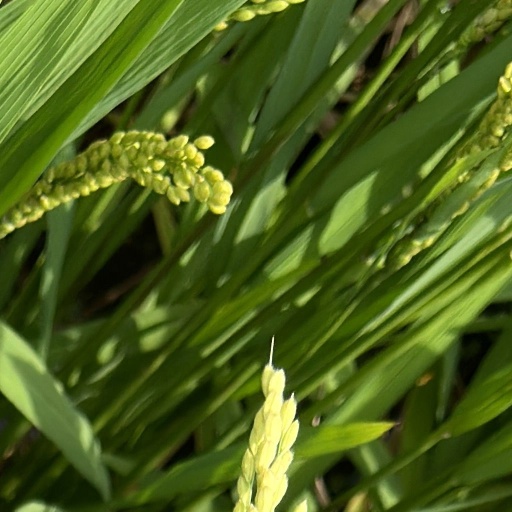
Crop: rice